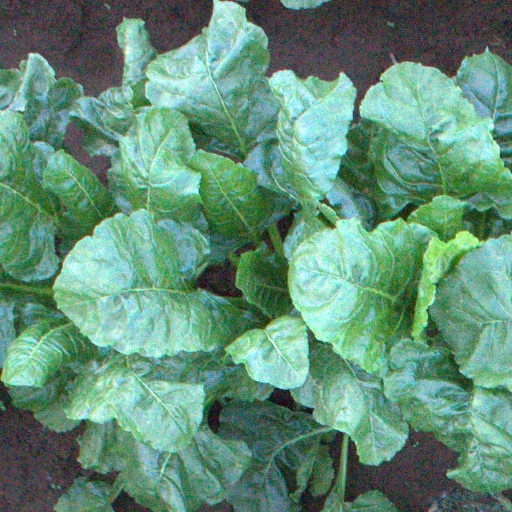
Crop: sugar beet